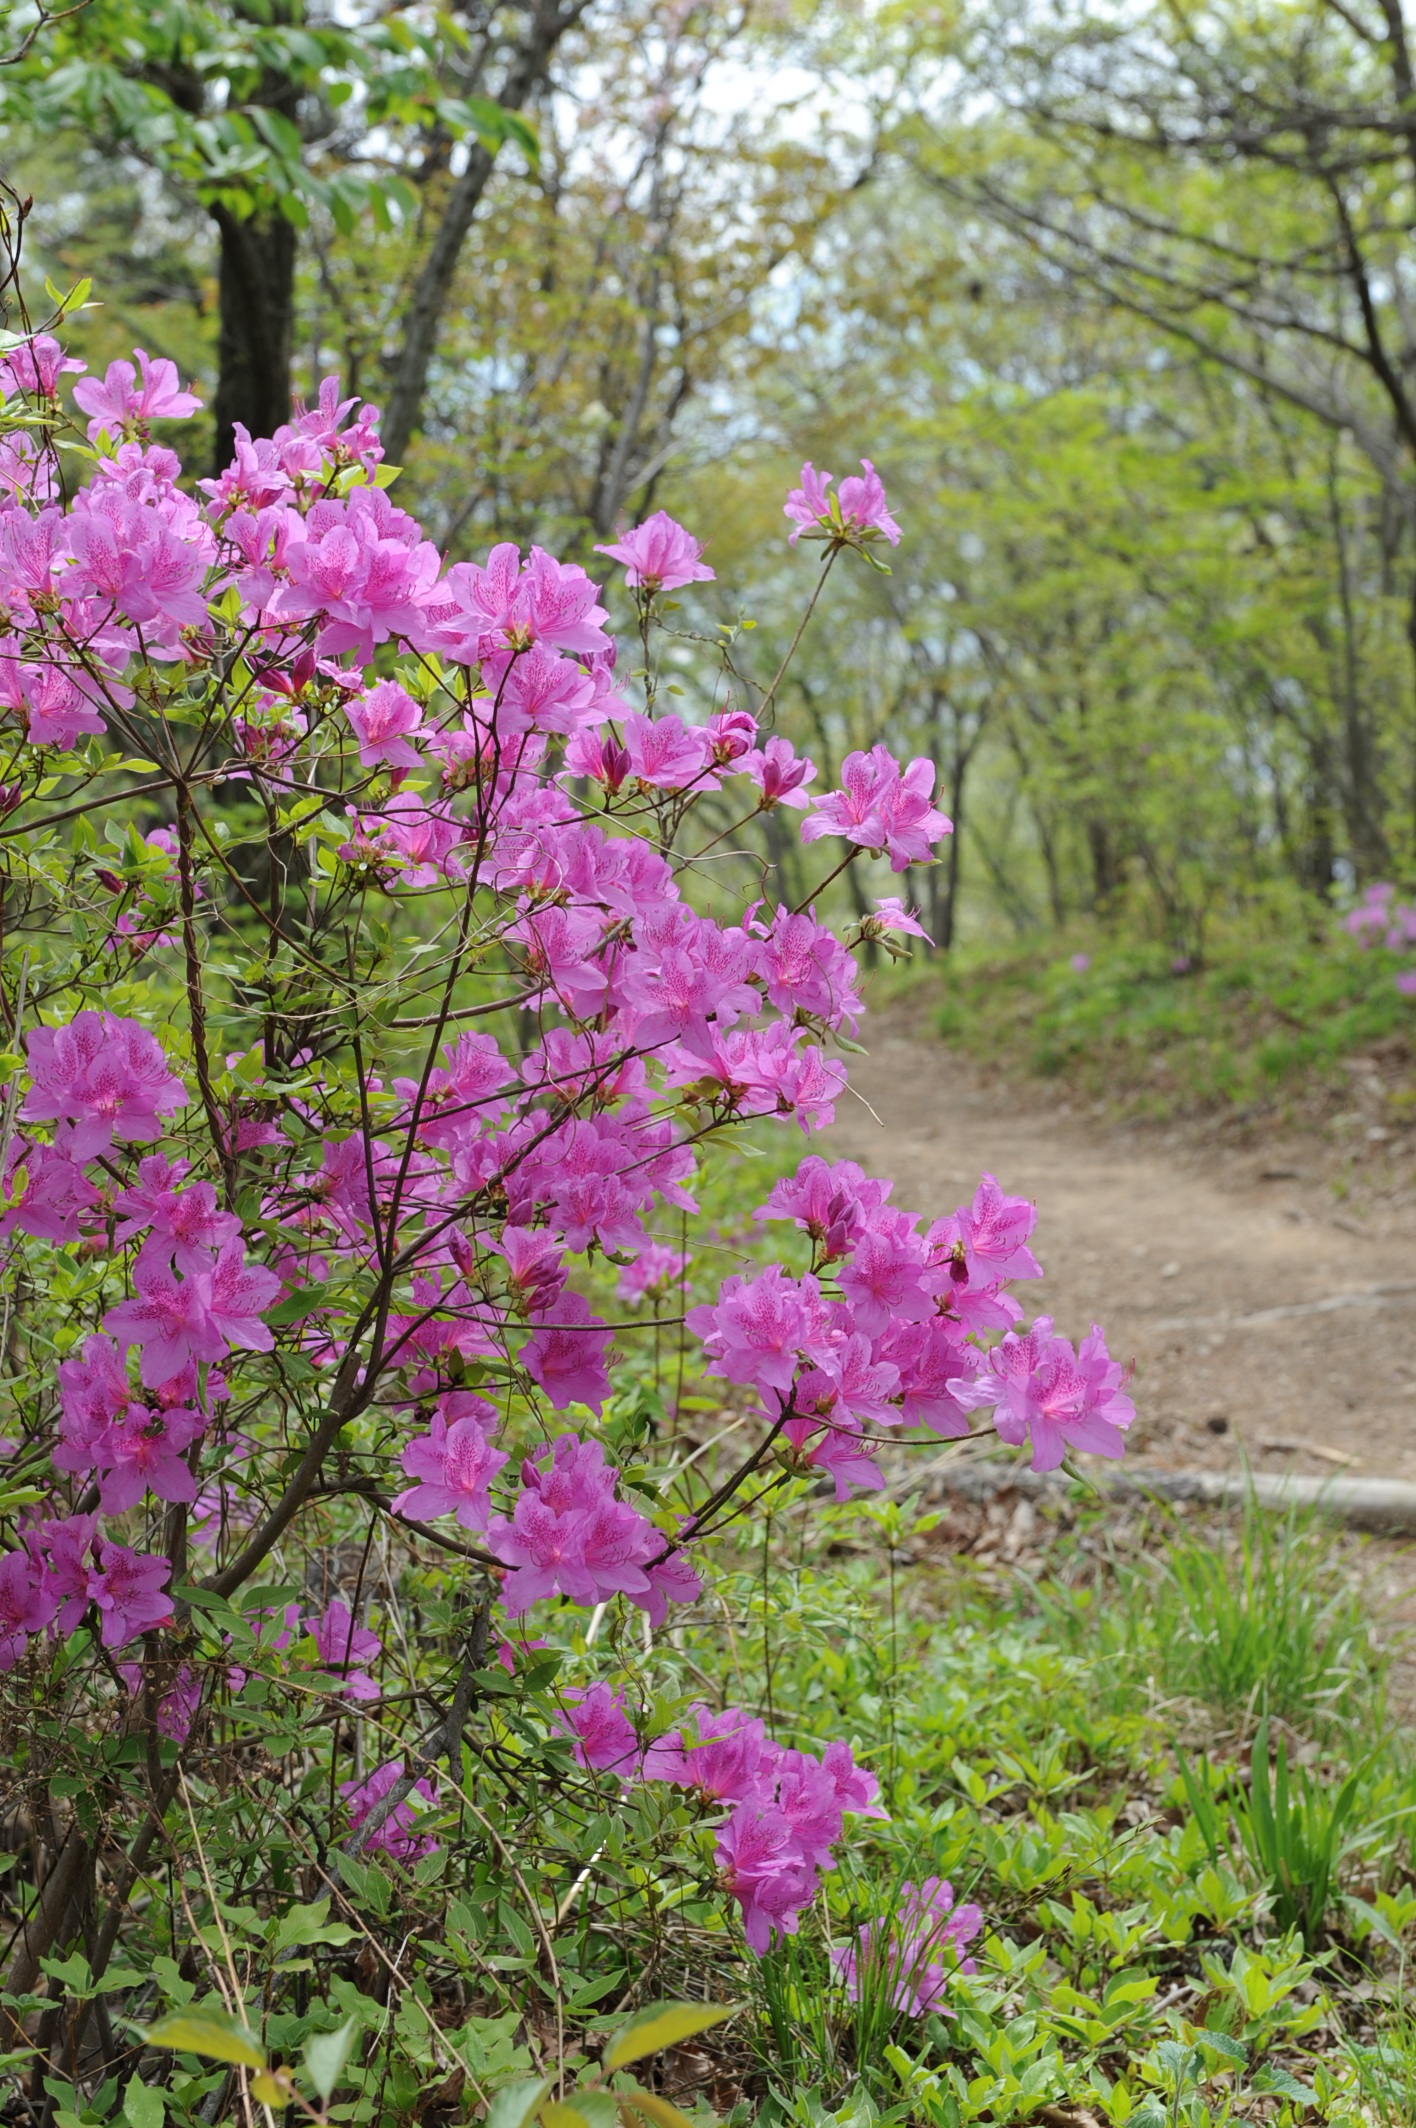
blossom, mountain, plant, meadow, flower, spring, botany, garden, pink, flora, wildflower, flowers, shrub, bright, rhododendron, azalea, flowering plant, woody plant, land plant